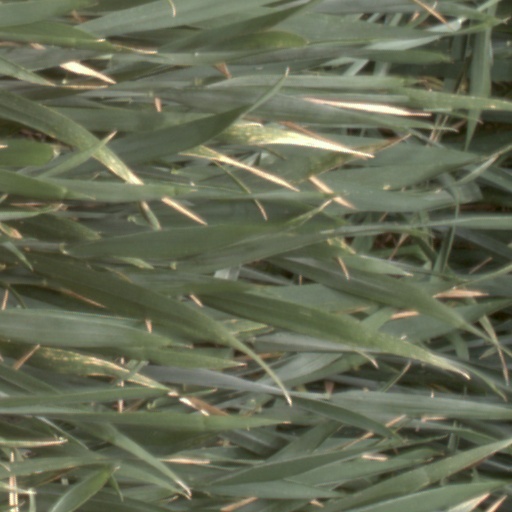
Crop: wheat